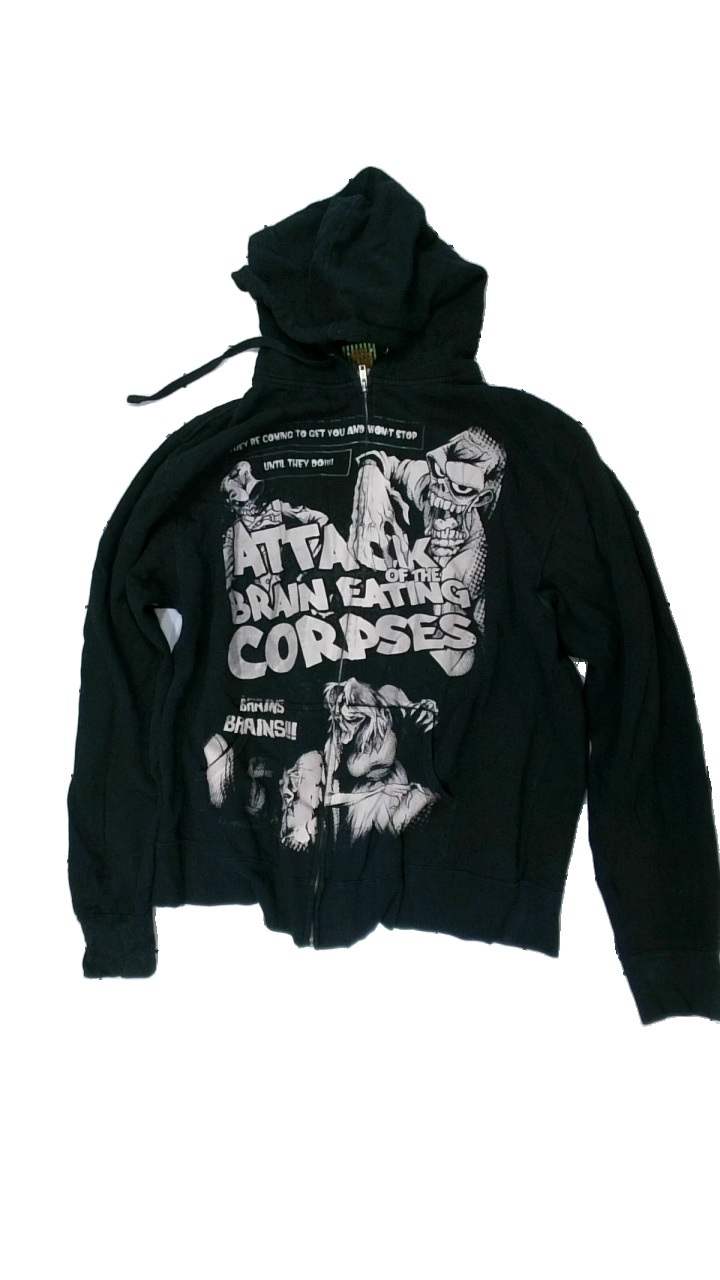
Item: Hoodie (Men)
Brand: Too Fast Brand
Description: svart hoodie med dragkedja och text och människor på. nopprig över hela
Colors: Black, White
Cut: Regular
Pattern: Other
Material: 100% cotton
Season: All
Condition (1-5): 3
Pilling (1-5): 3
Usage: Export
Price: <50